Military plans of the Bangladesh Liberation War

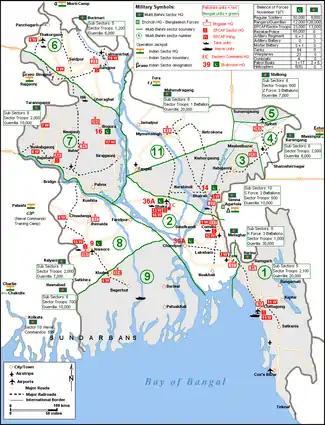
Mukti Bahini operational setup by November 1971. A generic representation, some unit locations are not shown.

The draft plan of Lt. Gen K.K Singh, DMO of Indian army was presented to Eastern Command in August 1971. The strategic assumptions and objectives of this plan were as follows: